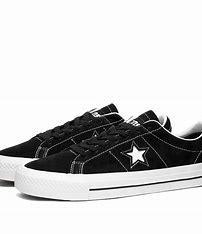
Brand: Converse
Model: One Star Pro